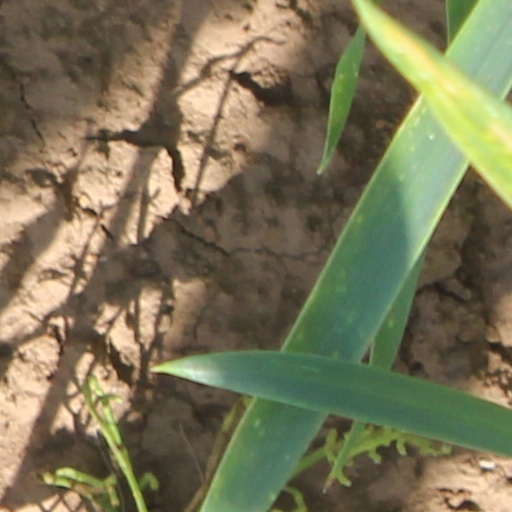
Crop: wheat